N7 highway

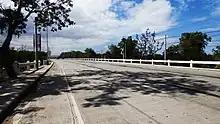
N7 in Tanjay

The route continues as Dumaguete North Road from the provincial boundary of Negros Oriental onwards. Mostly a straight road with turns and curves, it traverses the eastern coastal towns and cities of Negros Oriental up to its provincial capital, Dumaguete.